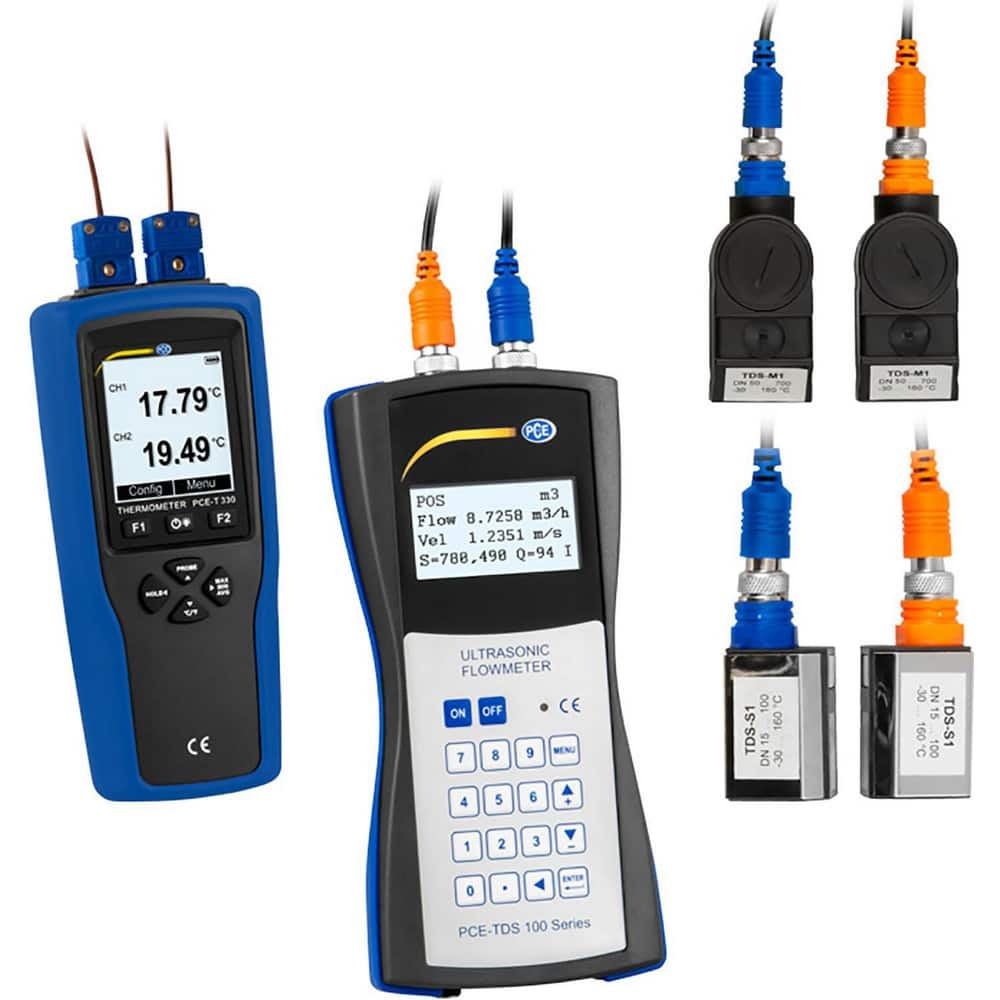
Flowmeters; Maximum Operating Temperature: 320; Minimum Flow: 0.0001; Maximum Flow: 32; Connection Type: Pipe; Direction Of Flow: Any Direction; Maximum GPM: 32; Maximum Operating Temperature F: 320; Maximum Operating Temperature C: 320
Item #: 13496104 Brand: PCE Instruments Model #: PCE-TDS 100HSH+
Brand: PCE Instruments
Category: Hardware > Tools > Measuring Tools & Sensors > Flow Meters & Controllers